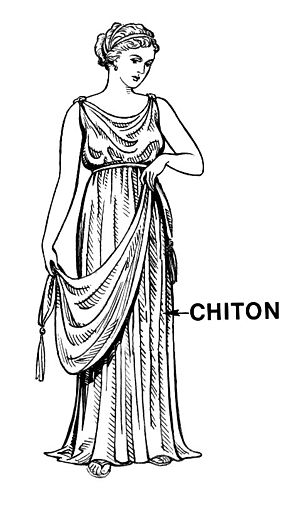
Chiton / Jonisk
Fodlang chiton.
Chiton var hos grækerne i den klassiske oldtid betegnelsen for den underklædning, som hos mænd og kvinder blev båret inderst på legemet og tillige var hjemmedragten. Den vekslede gennem tiden både i form og stof.